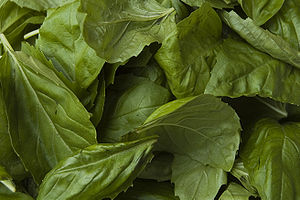
Pesto
Pesto alla genovese er lavet af blade af basilikum...
Pesto er en italiensk sauce lavet af et mix af friske basilikumblade, hvidløg, pinjekerner, olivenolie, Parmigiano Reggiano-ost og husholdningssalt. Pesto spises ofte sammen med pasta, kiks eller brød, men det serveres også sammen med visse salatretter.